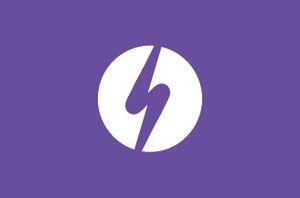
Itako est une ville située dans la préfecture d'Ibaraki, sur l'île de Honshū, au Japon.